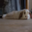
Label: rabbit